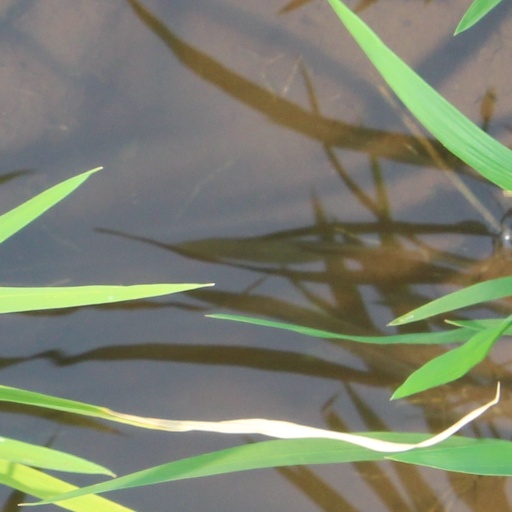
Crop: rice